The Legend of Heroes: Trails of Cold Steel III

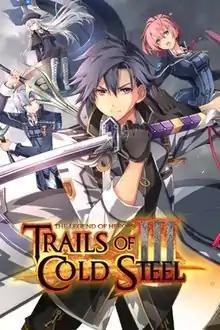

is a 2017 role-playing video game developed by Nihon Falcom. The game is a part of the "Trails" series, itself a part of the larger "The Legend of Heroes" series, and follows "Trails of Cold Steel II" (2014).